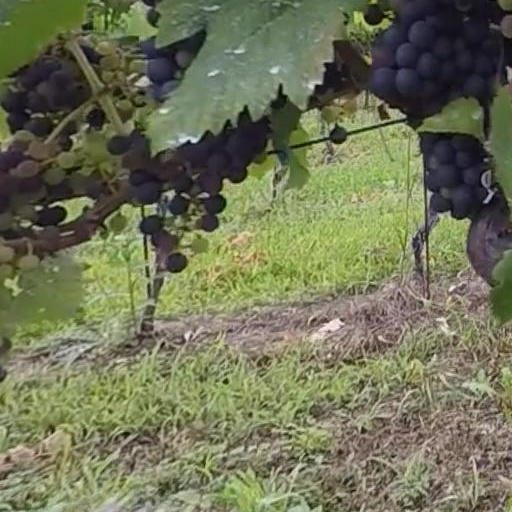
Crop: grape